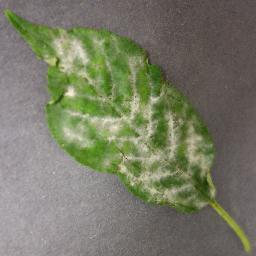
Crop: cherry
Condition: (including_sour)_powdery_mildew